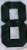
Number: 8